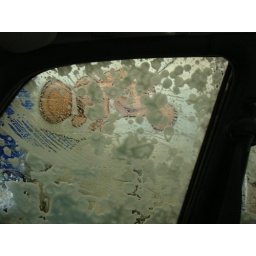
Clown fish in the car wash